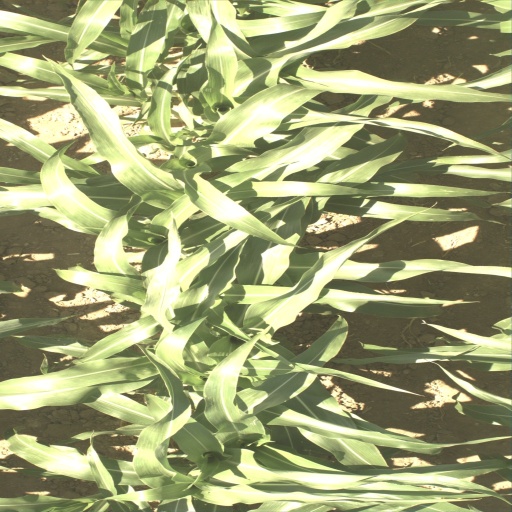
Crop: sorghum